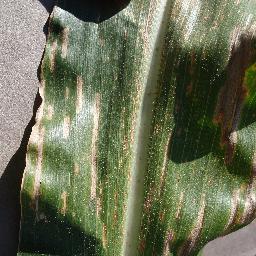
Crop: corn
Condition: (maize)_cercospora_spot_gray_spot